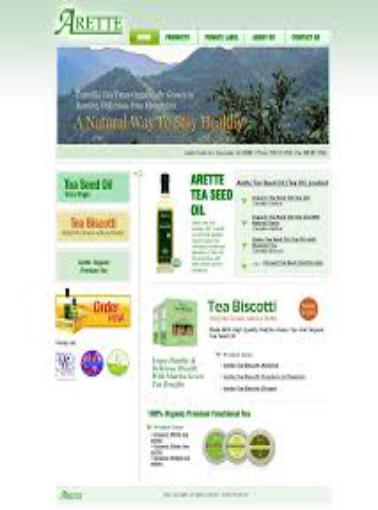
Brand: Arette
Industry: Food